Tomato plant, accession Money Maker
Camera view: vertical (180 deg); turntable rotation: 30 degrees
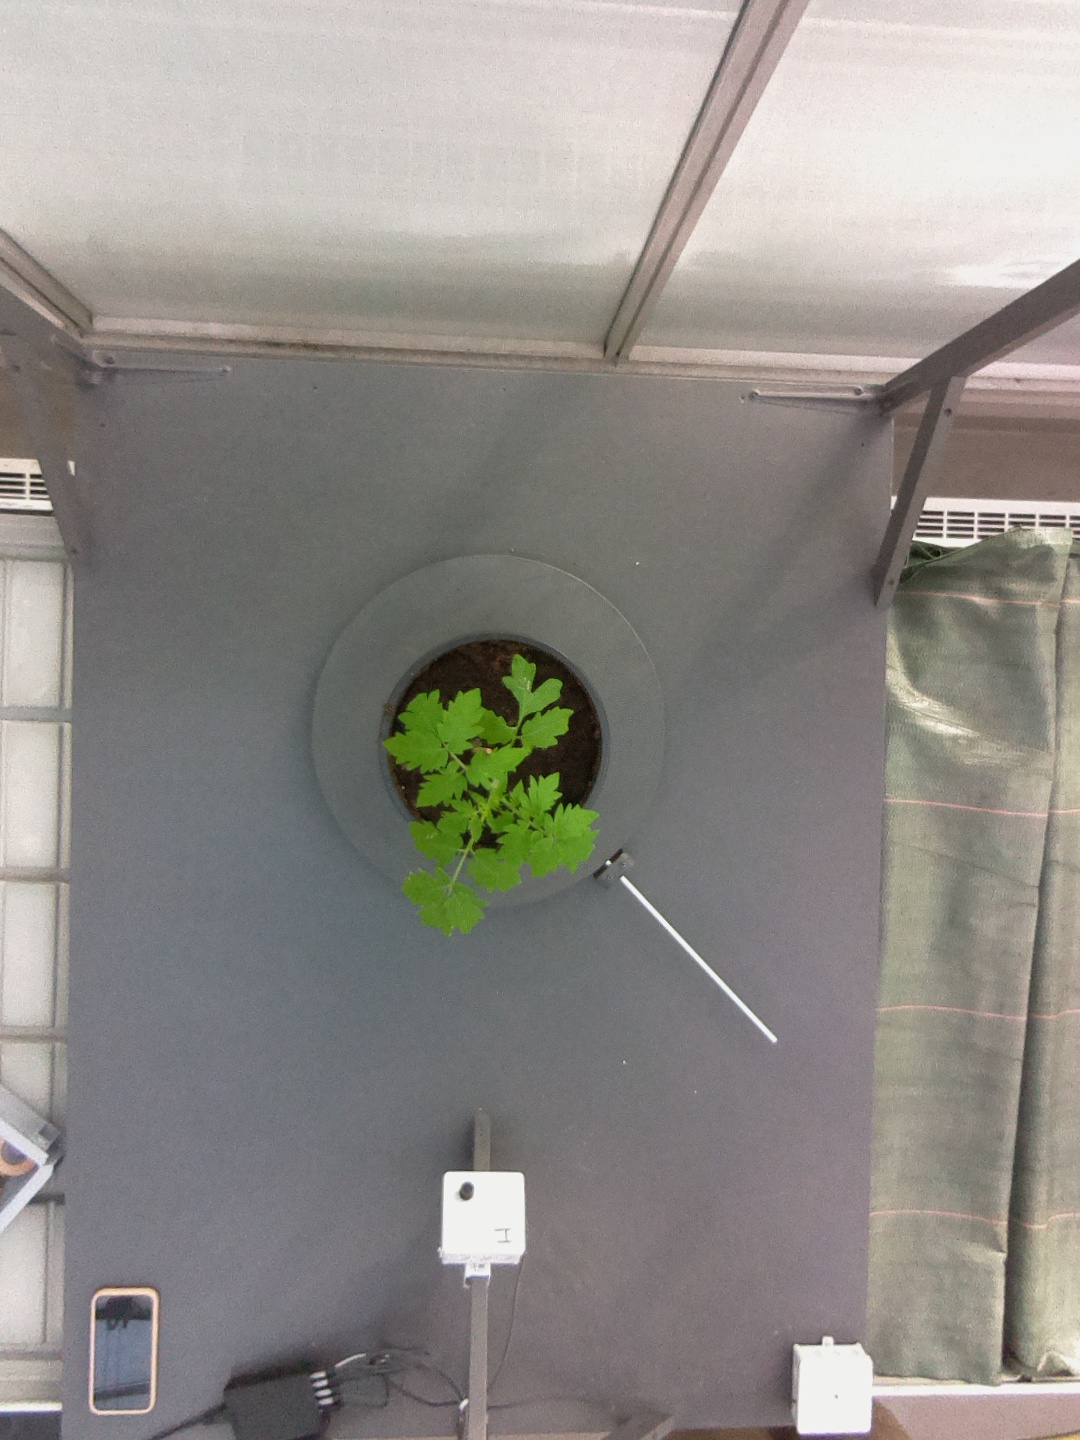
BBCH growth stage 13: 6 of true leaves visible